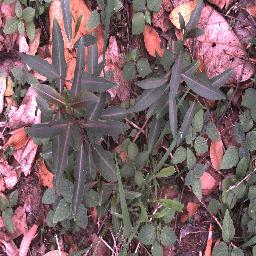
Label: rubber_vine